Javon Bullard

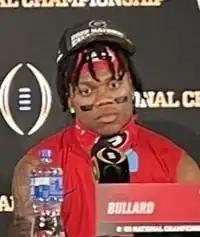
Bullard with Georgia in 2023

Javon Mascellus Bullard (born September 5, 2002) is an American professional football safety for the Green Bay Packers of the National Football League (NFL). He played college football for the Georgia Bulldogs, winning two national championships and was selected by the Packers in the second round of the 2024 NFL draft.